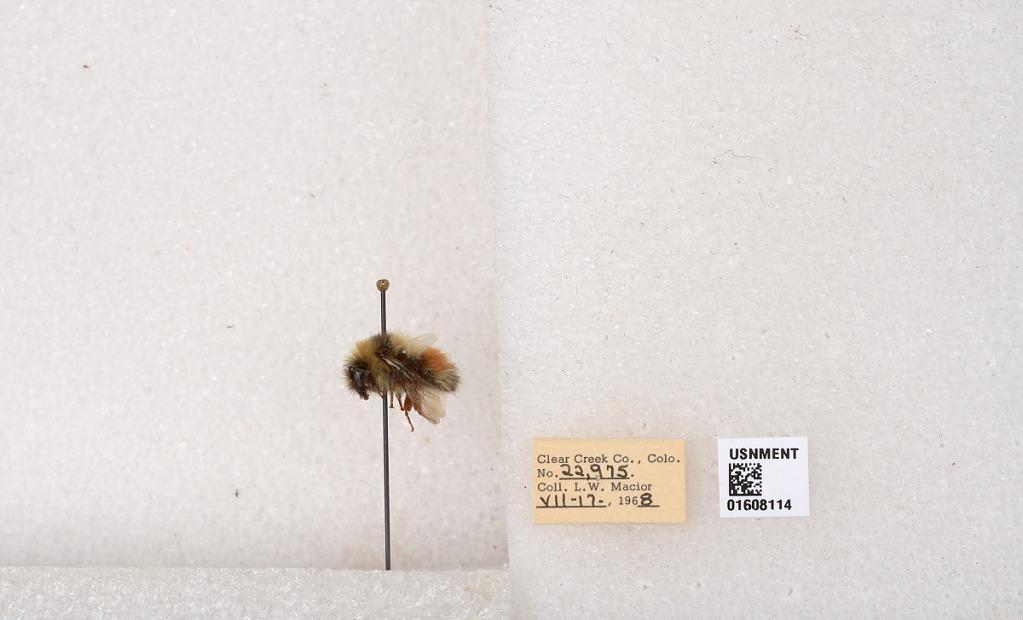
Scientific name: Bombus (Pyrobombus) sylvicola Kirby
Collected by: L. Macior
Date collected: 1968-7-17
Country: United States
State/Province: Colorado
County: Clear Creek
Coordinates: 39.6891, -105.644